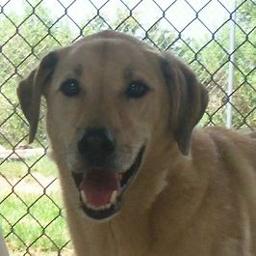
Animal: dogs